Sibling

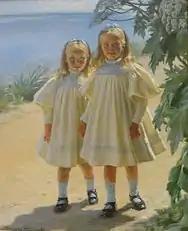
"The Benzon Daughters" by Peder Severin Krøyer

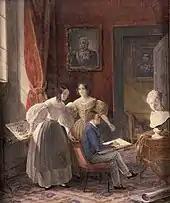
Emperor Pedro II of Brazil with his sisters Princesses Francisca and Januária, 1839

Birth order is a person's rank by age among his or her siblings. Typically, researchers classify siblings as "eldest", "middle child", and "youngest" or simply distinguish between "first-born" and "later-born" children.